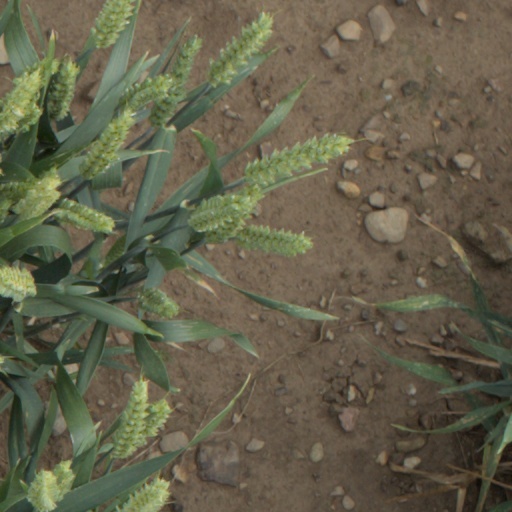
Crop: wheat